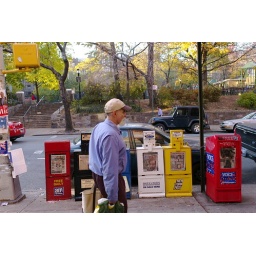
newspaper boxes in fall colors